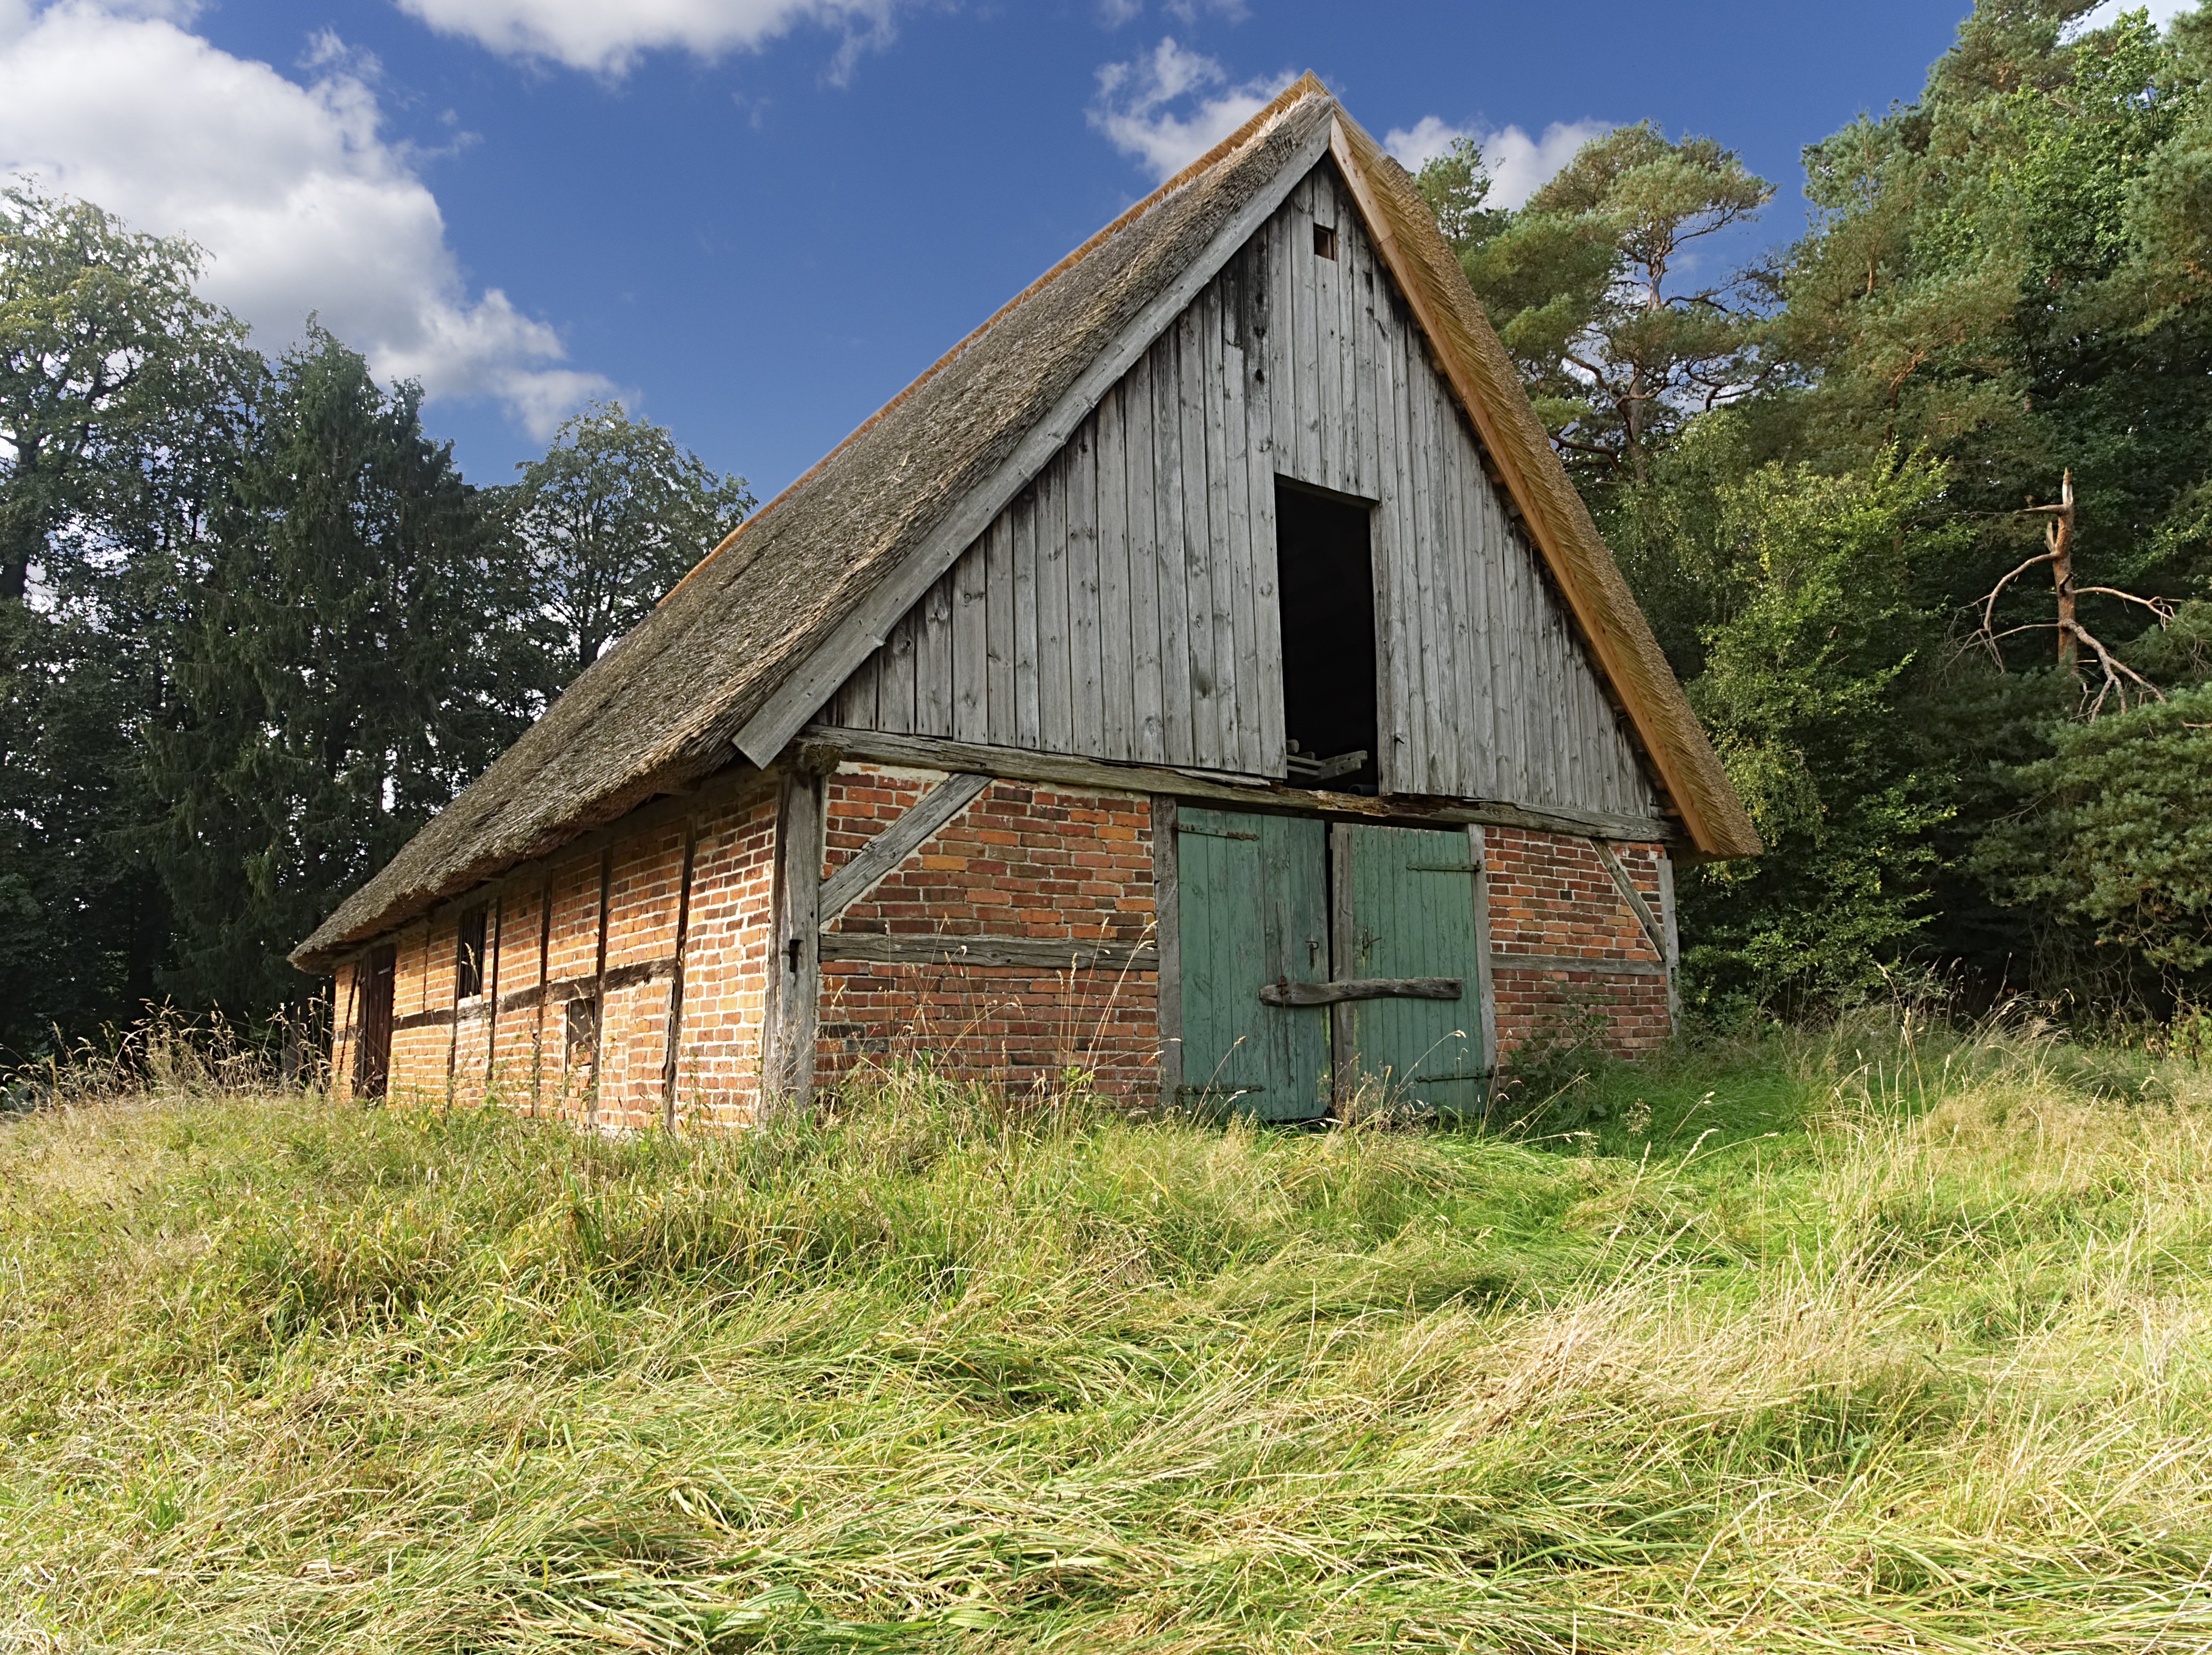
grass, farm, meadow, house, building, barn, home, shed, rustic, summer, hut, village, shack, rural, cottage, agriculture, door, weathered, thatched roof, farmhouse, log cabin, lapsed, fachwerkhaus, rural area, truss, barn door